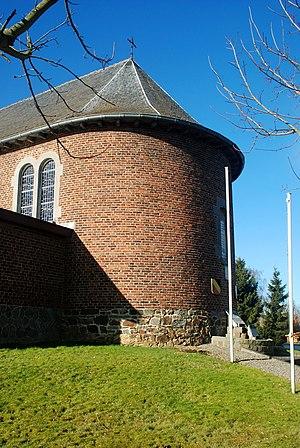
Belgique - Brabant wallon - Chastre - Cortil-Noirmont - Église Saint-Pierre de Noirmont
L'église Saint-Pierre est une église de style classique située à Noirmont, ancien village constituant une des deux parties du village de Cortil-Noirmont, sur le territoire de la commune belge de Chastre en province du Brabant wallon.